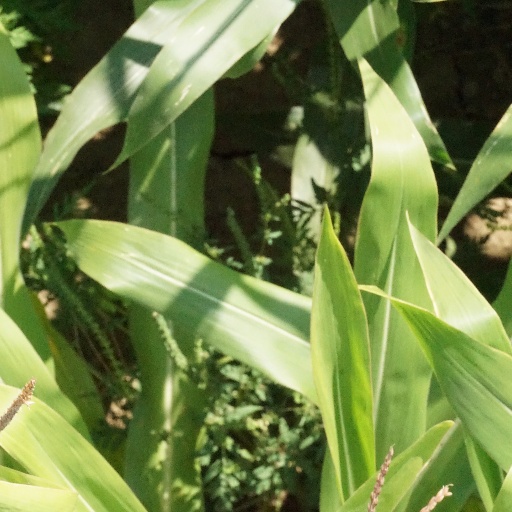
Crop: maize; corn